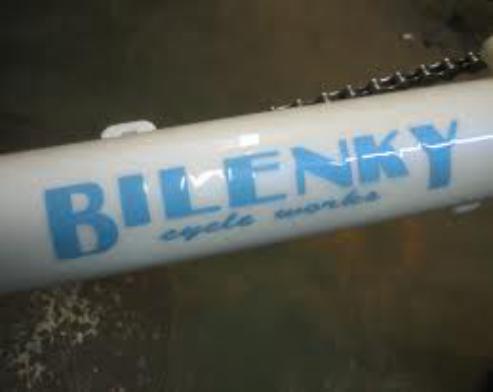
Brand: bilenky
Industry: Transportation